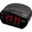
Label: clock